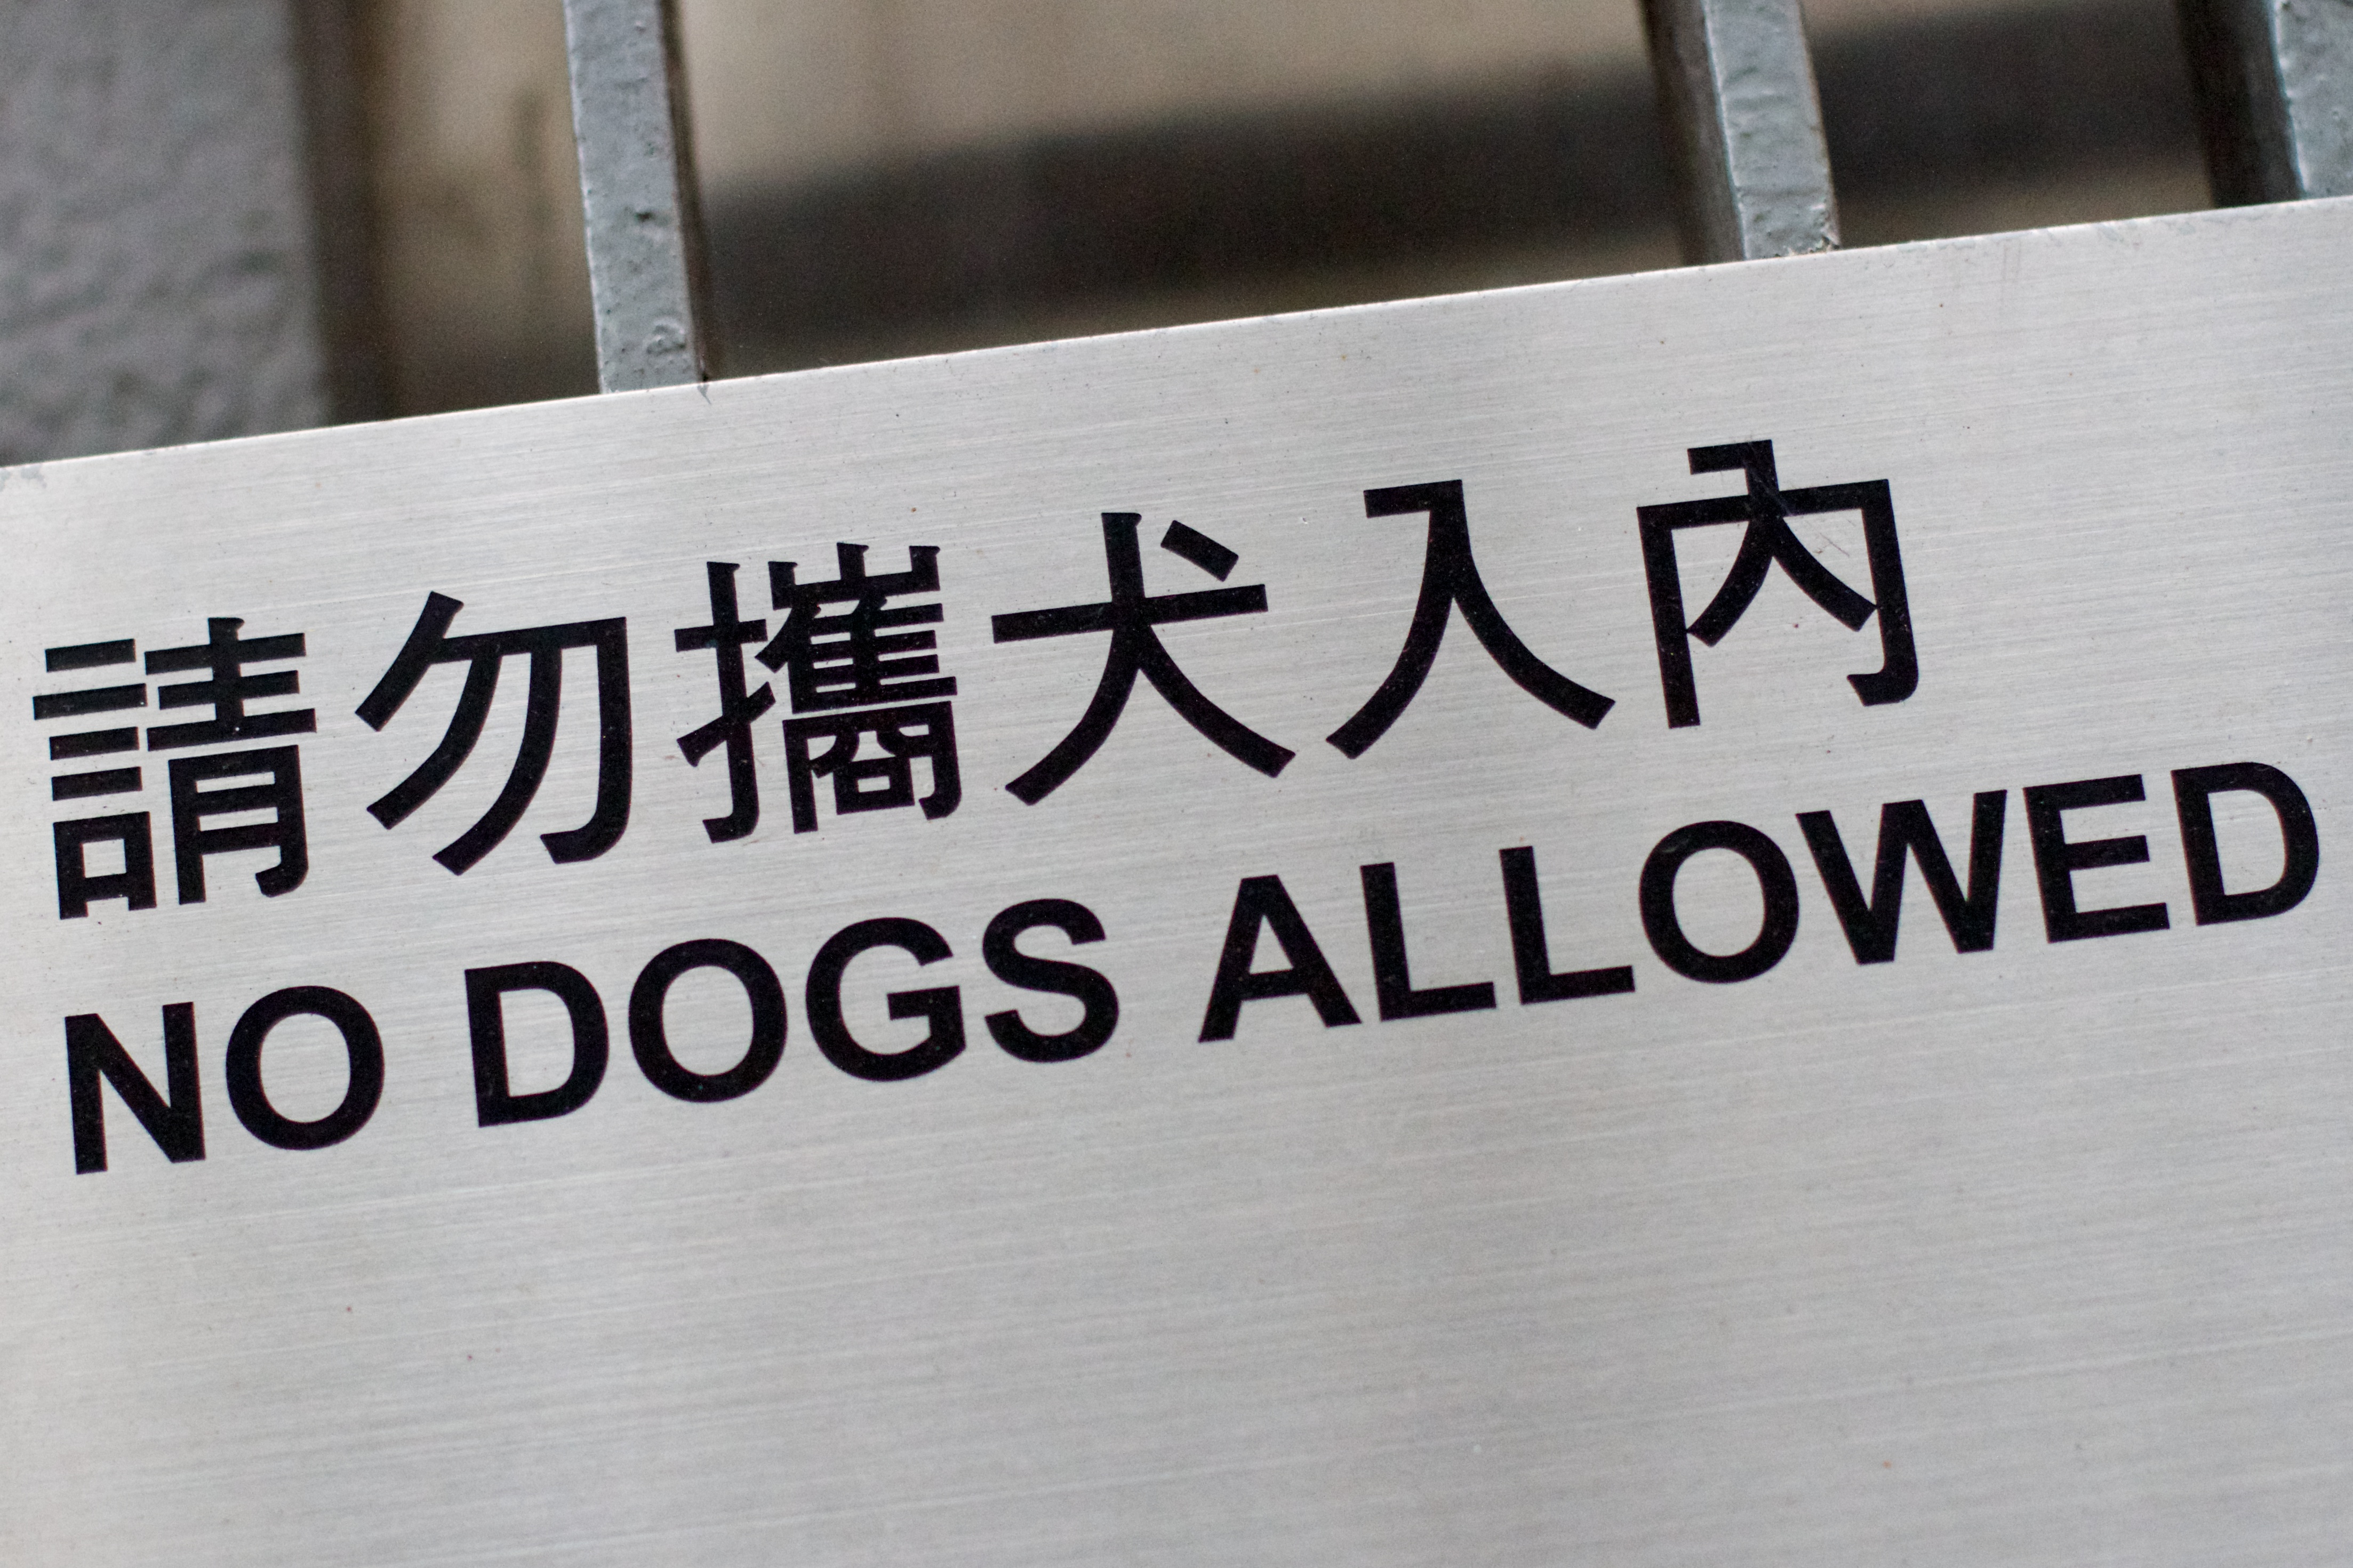
white, number, sign, street sign, signage, brand, font, shape